Martin Luther

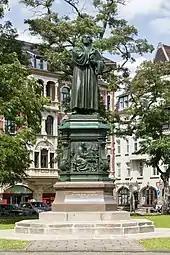
Luther Monument in Eisenach, Germany

In October 1529, Philip I, Landgrave of Hesse, convoked an assembly of German and Swiss theologians at the Marburg Colloquy, to establish doctrinal unity in the emerging Protestant states. Agreement was achieved on fourteen points out of fifteen, the exception being the nature of the Eucharist, the sacrament of the Lord's Supper, an issue crucial to Luther. The theologians, including Zwingli, Melanchthon, Martin Bucer, and Johannes Oecolampadius, differed on the significance of the words spoken by Jesus at the Last Supper: "This is my body which is for you" and "This cup is the new covenant in my blood" (1 Corinthians 11:23–26). Luther insisted on the Real presence of the body and blood of Christ in the consecrated bread and wine, which he called the sacramental union, while his opponents believed God to be only spiritually or symbolically present.